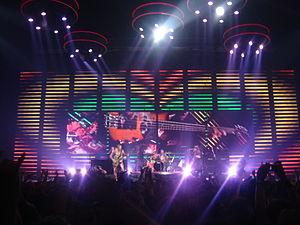
Live des Red Hot Chili Peppers à (Rhône, France, Halle Tony Garnier.
Le Stadium Arcadium tour est une série de concerts qui a eu lieu en 2006 et 2007 par le groupe de rock des Red Hot Chili Peppers. Elle suit la sortie de l'album Stadium Arcadium sorti en 2006. Cette série est décomposée en sept parties : une concernant la promotion de l'album autour du monde, trois en Europe, une en Australie, Nouvelle-Zélande et Asie, et deux aux États-Unis et Canada.
Les Red Hot Chili Peppers sont un groupe de rock américain, originaire de Los Angeles, en Californie. Il est formé en 1983 par Anthony Kiedis et Michael Balzary, auxquels se joignent Hillel Slovak et Jack Irons. Les Red Hot Chili Peppers adoptent une identité artistique forte dès leurs débuts, qui fera la renommée du groupe : des prestations scéniques considérées comme énergiques et marginales, une technicité et une virtuosité instrumentales, ainsi que des textes profonds sur des thèmes comme l'amitié, l'amour, la sexualité et la drogue. La musique des Red Hot Chili Peppers se caractérise par le mélange de plusieurs genres musicaux, tels le funk rock, le rock alternatif, le funk metal et le rap rock. En 1983, le quatuor signe un premier contrat avec EMI Records. Cependant, Hillel Slovak et Jack Irons sont parallèlement engagés avec le groupe What Is This?, et sont respectivement remplacés par Jack Sherman et Cliff Martinez pour la sortie du premier album The Red Hot Chili Peppers en 1984.